The Proud and the Beautiful

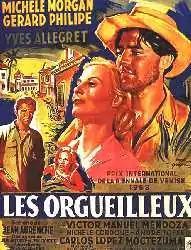

The Proud and the Beautiful (sub-title: Alvarado, aka The Proud Ones) is a 1953 drama film directed by Yves Allégret. It was nominated for the Academy Award for Best Story (the nomination officially went to Jean-Paul Sartre), but lost to Dalton Trumbo (under the pseudonym Robert Rich) for "The Brave One".